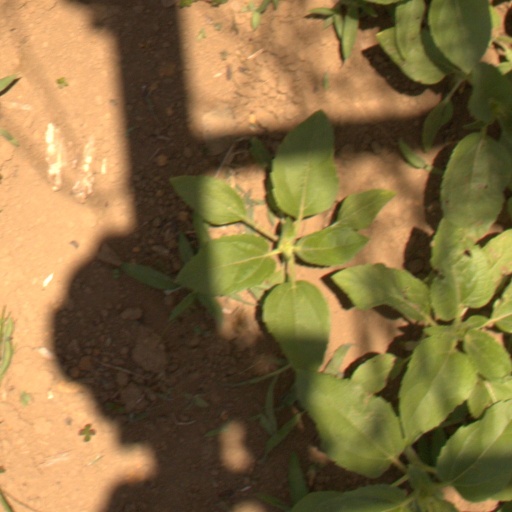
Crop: Jerusalem artichoke